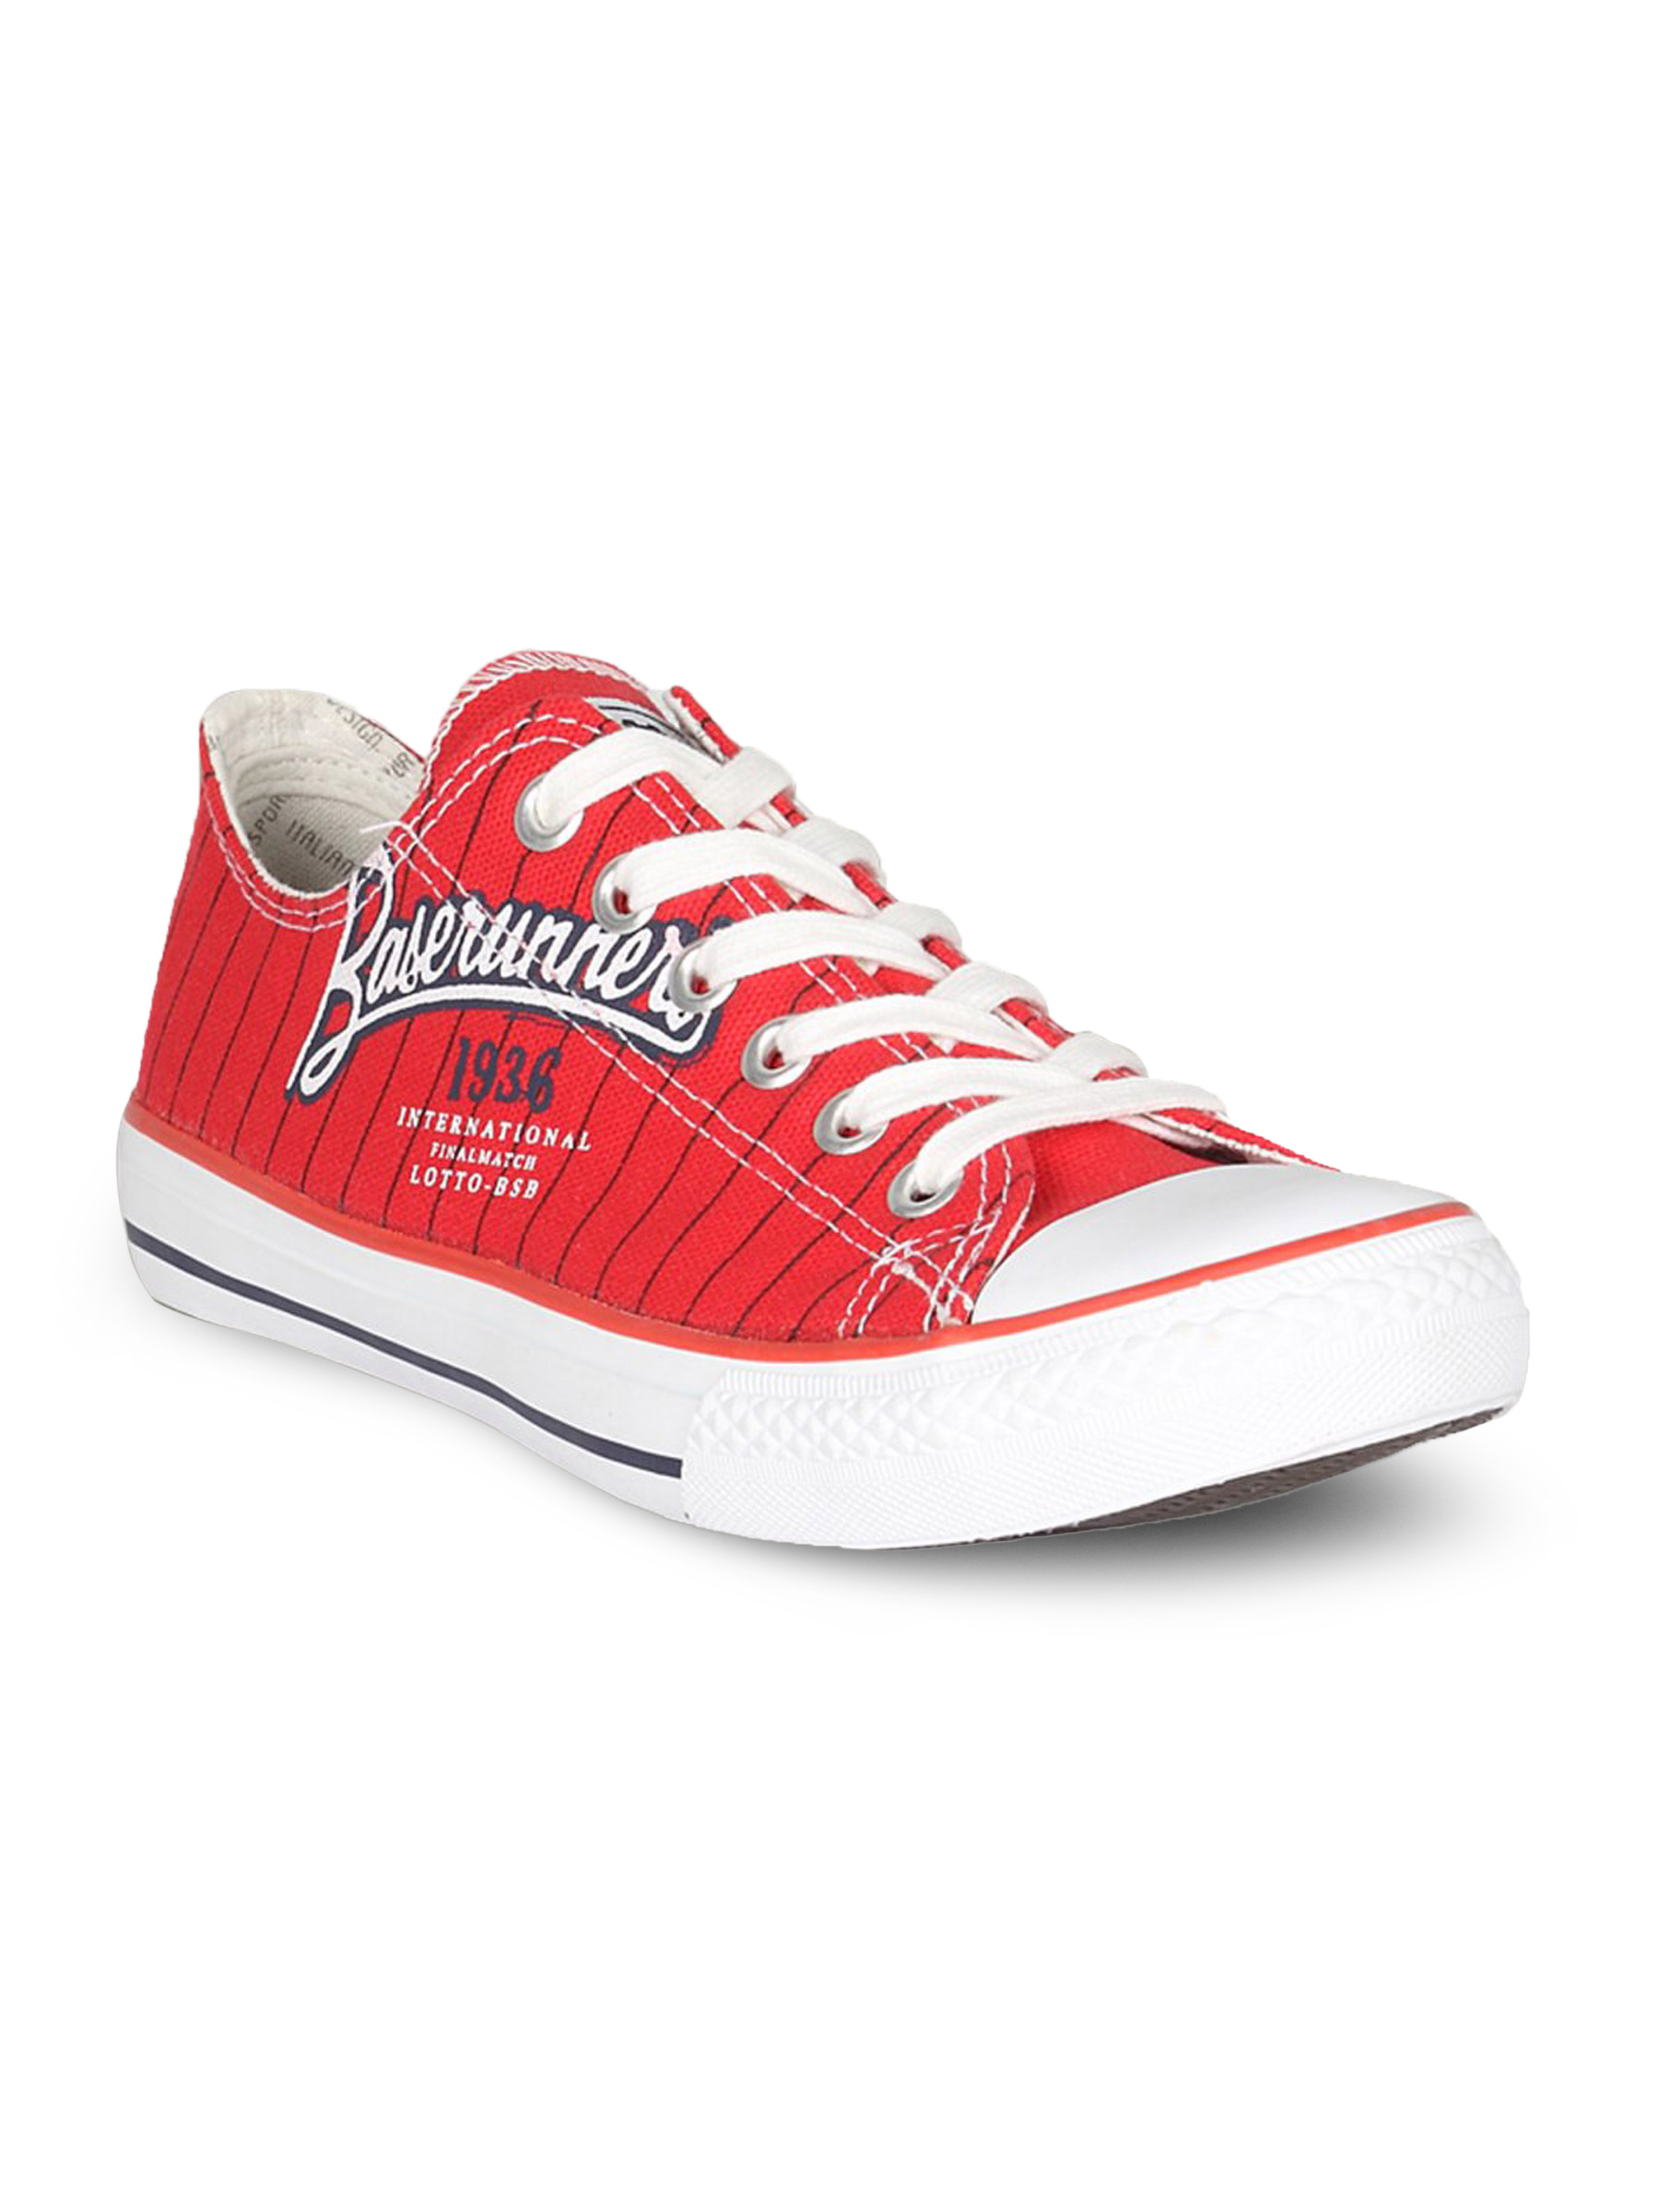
Lotto Men's Canvas Red White Shoe
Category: Footwear / Shoes / Casual Shoes
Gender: Men
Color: Red
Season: Summer 2011
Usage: Casual